Cambrai

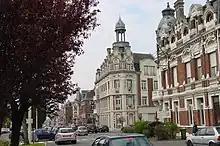
The Boulevard Faidherbe, built in 1898 on the site of the ramparts

The Franco-Prussian War of 1870 widely spared Cambrai. It also showed the futility of the fortifications, which the city obtained permission to demolish, at its expense, in 1892. The outer boulevards were constructed and off to the location of the walls, between 1894 and the beginning of the 20th century. The appearance of the city was radically transformed, and the works stimulated the city's economy.